Wolverine (character)

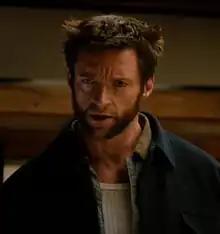
Hugh Jackman portrayed Wolverine in the X-Men film series.

While Wolverine is straight within the Earth-616 or main continuity of the comics, he has been depicted as being of differing sexual orientations in alternate timelines. Main continuity Wolverine's relationship with Cyclops had often been acknowledged as homoerotic in both the comics, and in media adaptations. According to David Caballero of "Comic Book Resources" ("CBR"), the live-action film series "did a considerable yet unintentional job encouraging the ship", which is one of the most popular X-Men-related ships on the fanfiction website Archive of Our Own. It has been argued that one of the reasons for the pairing's popularity is that "enemies-to-lovers stories remain a popular source of romantic entertainment".